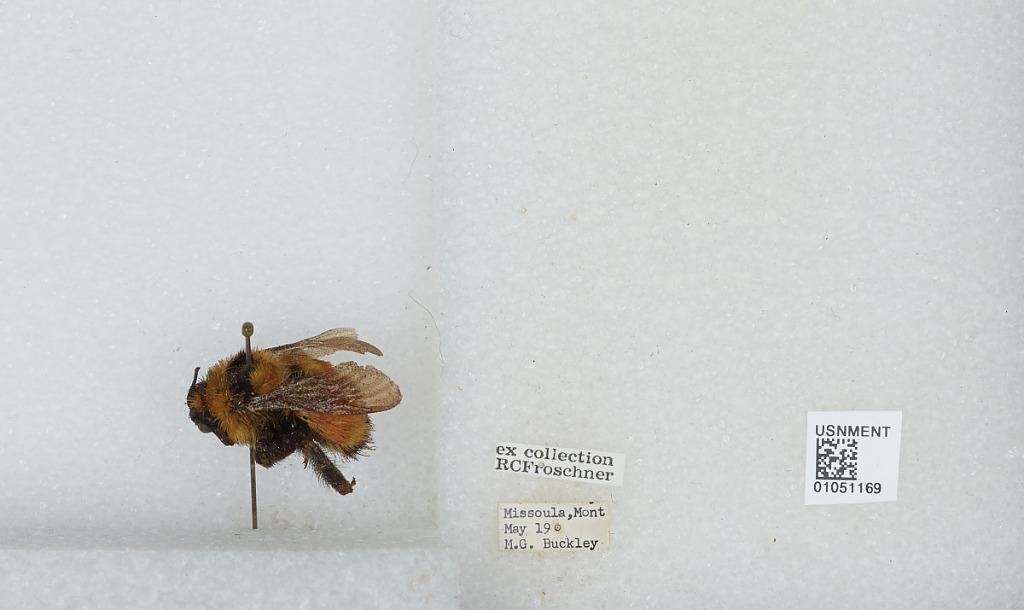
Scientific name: Bombus sp.
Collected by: M. Buckley
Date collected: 1919-5-
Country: United States
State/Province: Montana
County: Missoula
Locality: Missoula
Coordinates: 46.8625, -114.012